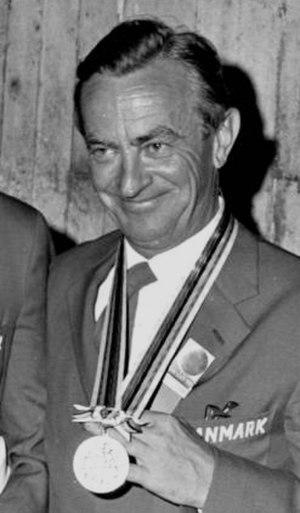
Christian von Bülow est un skipper danois né le 14 décembre 1917 à Copenhague et mort le 13 janvier 2002.